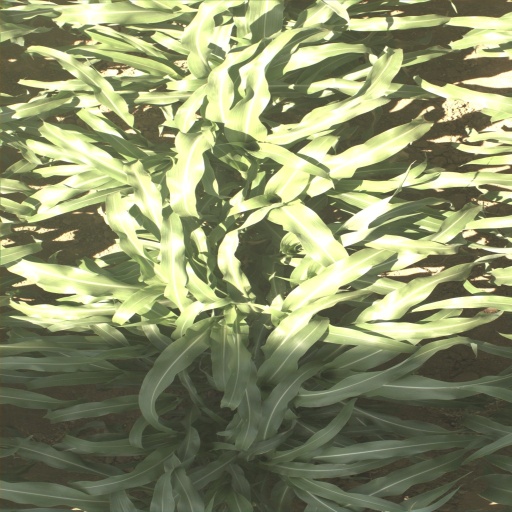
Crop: sorghum